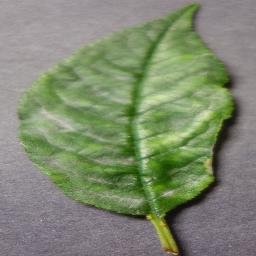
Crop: cherry
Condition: (including_sour)_powdery_mildew